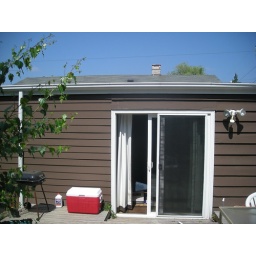
Back sliding door (note different house color in the back)